Tōhoku-Chūō Expressway

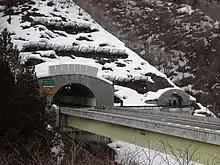
Kuriko Tunnel as seen from the entrance in Fukushima Prefecture

The expressway is incomplete in many areas, however it is planned to eventually be a continuous route spanning northern Fukushima, Yamagata, and southern Akita prefectures. As of July 2019, all gaps in the expressway are in the process of being eliminated, with all gaps in near the border between Yamagata and Akita set to be removed.